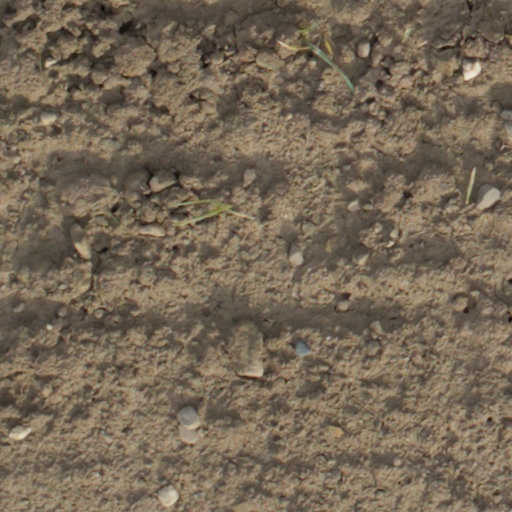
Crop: wheat